Brown water snake

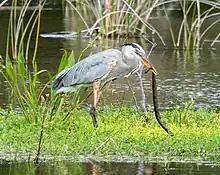
Birds like this great blue heron are among the snake's predators

"N. taxispilota" is ovoviviparous. Mating takes place in the spring on land or on tree branches. On average, adult females are larger than adult males. The young are born alive, usually in August, in broods of 14–58, more commonly 30–40. The newborns are 7–10¾ in (18–27 cm) long, with males longer than females, opposite of adults.